The Martelli Brothers

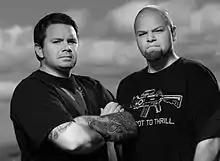

The Martelli Brothers are best known for their work directing and producing a series automotive YouTube videos, Ken Block's Gymkhana series. The trilogy of Gymkhana clips and ancillary supporting videos created for professional rally racer and former DC Shoes owner Ken Block, have been viewed collectively over 100 million times. The Brothers produced and directed "Ken Block Gymkhana Practice, Ken Block’s Gymkhana Two: The Infomercial," and "Gymkhana THREE, Part 2; Playground; l’Autodrome, France."